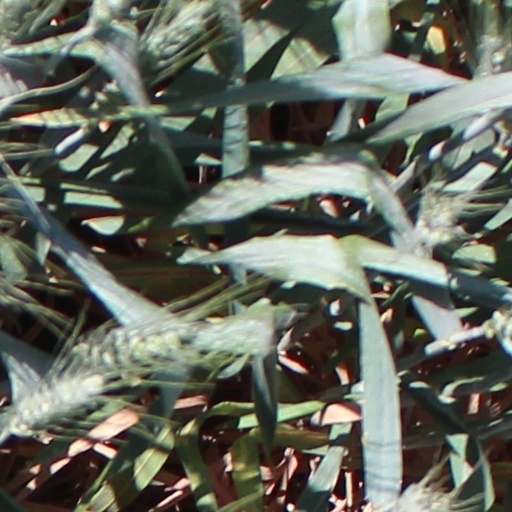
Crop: wheat